Sultanate of Mogadishu

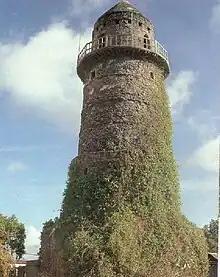
"Almanara Tower", Mogadishu.

Furthermore recent genetic studies have revealed the Antemoro to possess the paternal Haplogroup T-M184 and could partially be descendants of the Somalis who settled in Madagascar in the 14th century and intermarried with the local population. In 2013 the Antemoro population was estimated at 500,000. Mogadishu was heavily present in Madagascar and was trading with the inhabitants. The portuguese captain Manuel Barreto in 1654 requested 6 royal warships to stop ships coming from Mogadishu and Brava.